Oxford, Pennsylvania

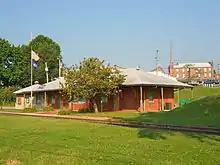
Borough Hall in the old train station

In 1805, the Oxford post office was established. In 1833, Oxford was officially incorporated as a borough. Its first burgess (now called the mayor) was Thomas Alexander, who operated a general store thought to be the oldest building in Oxford.